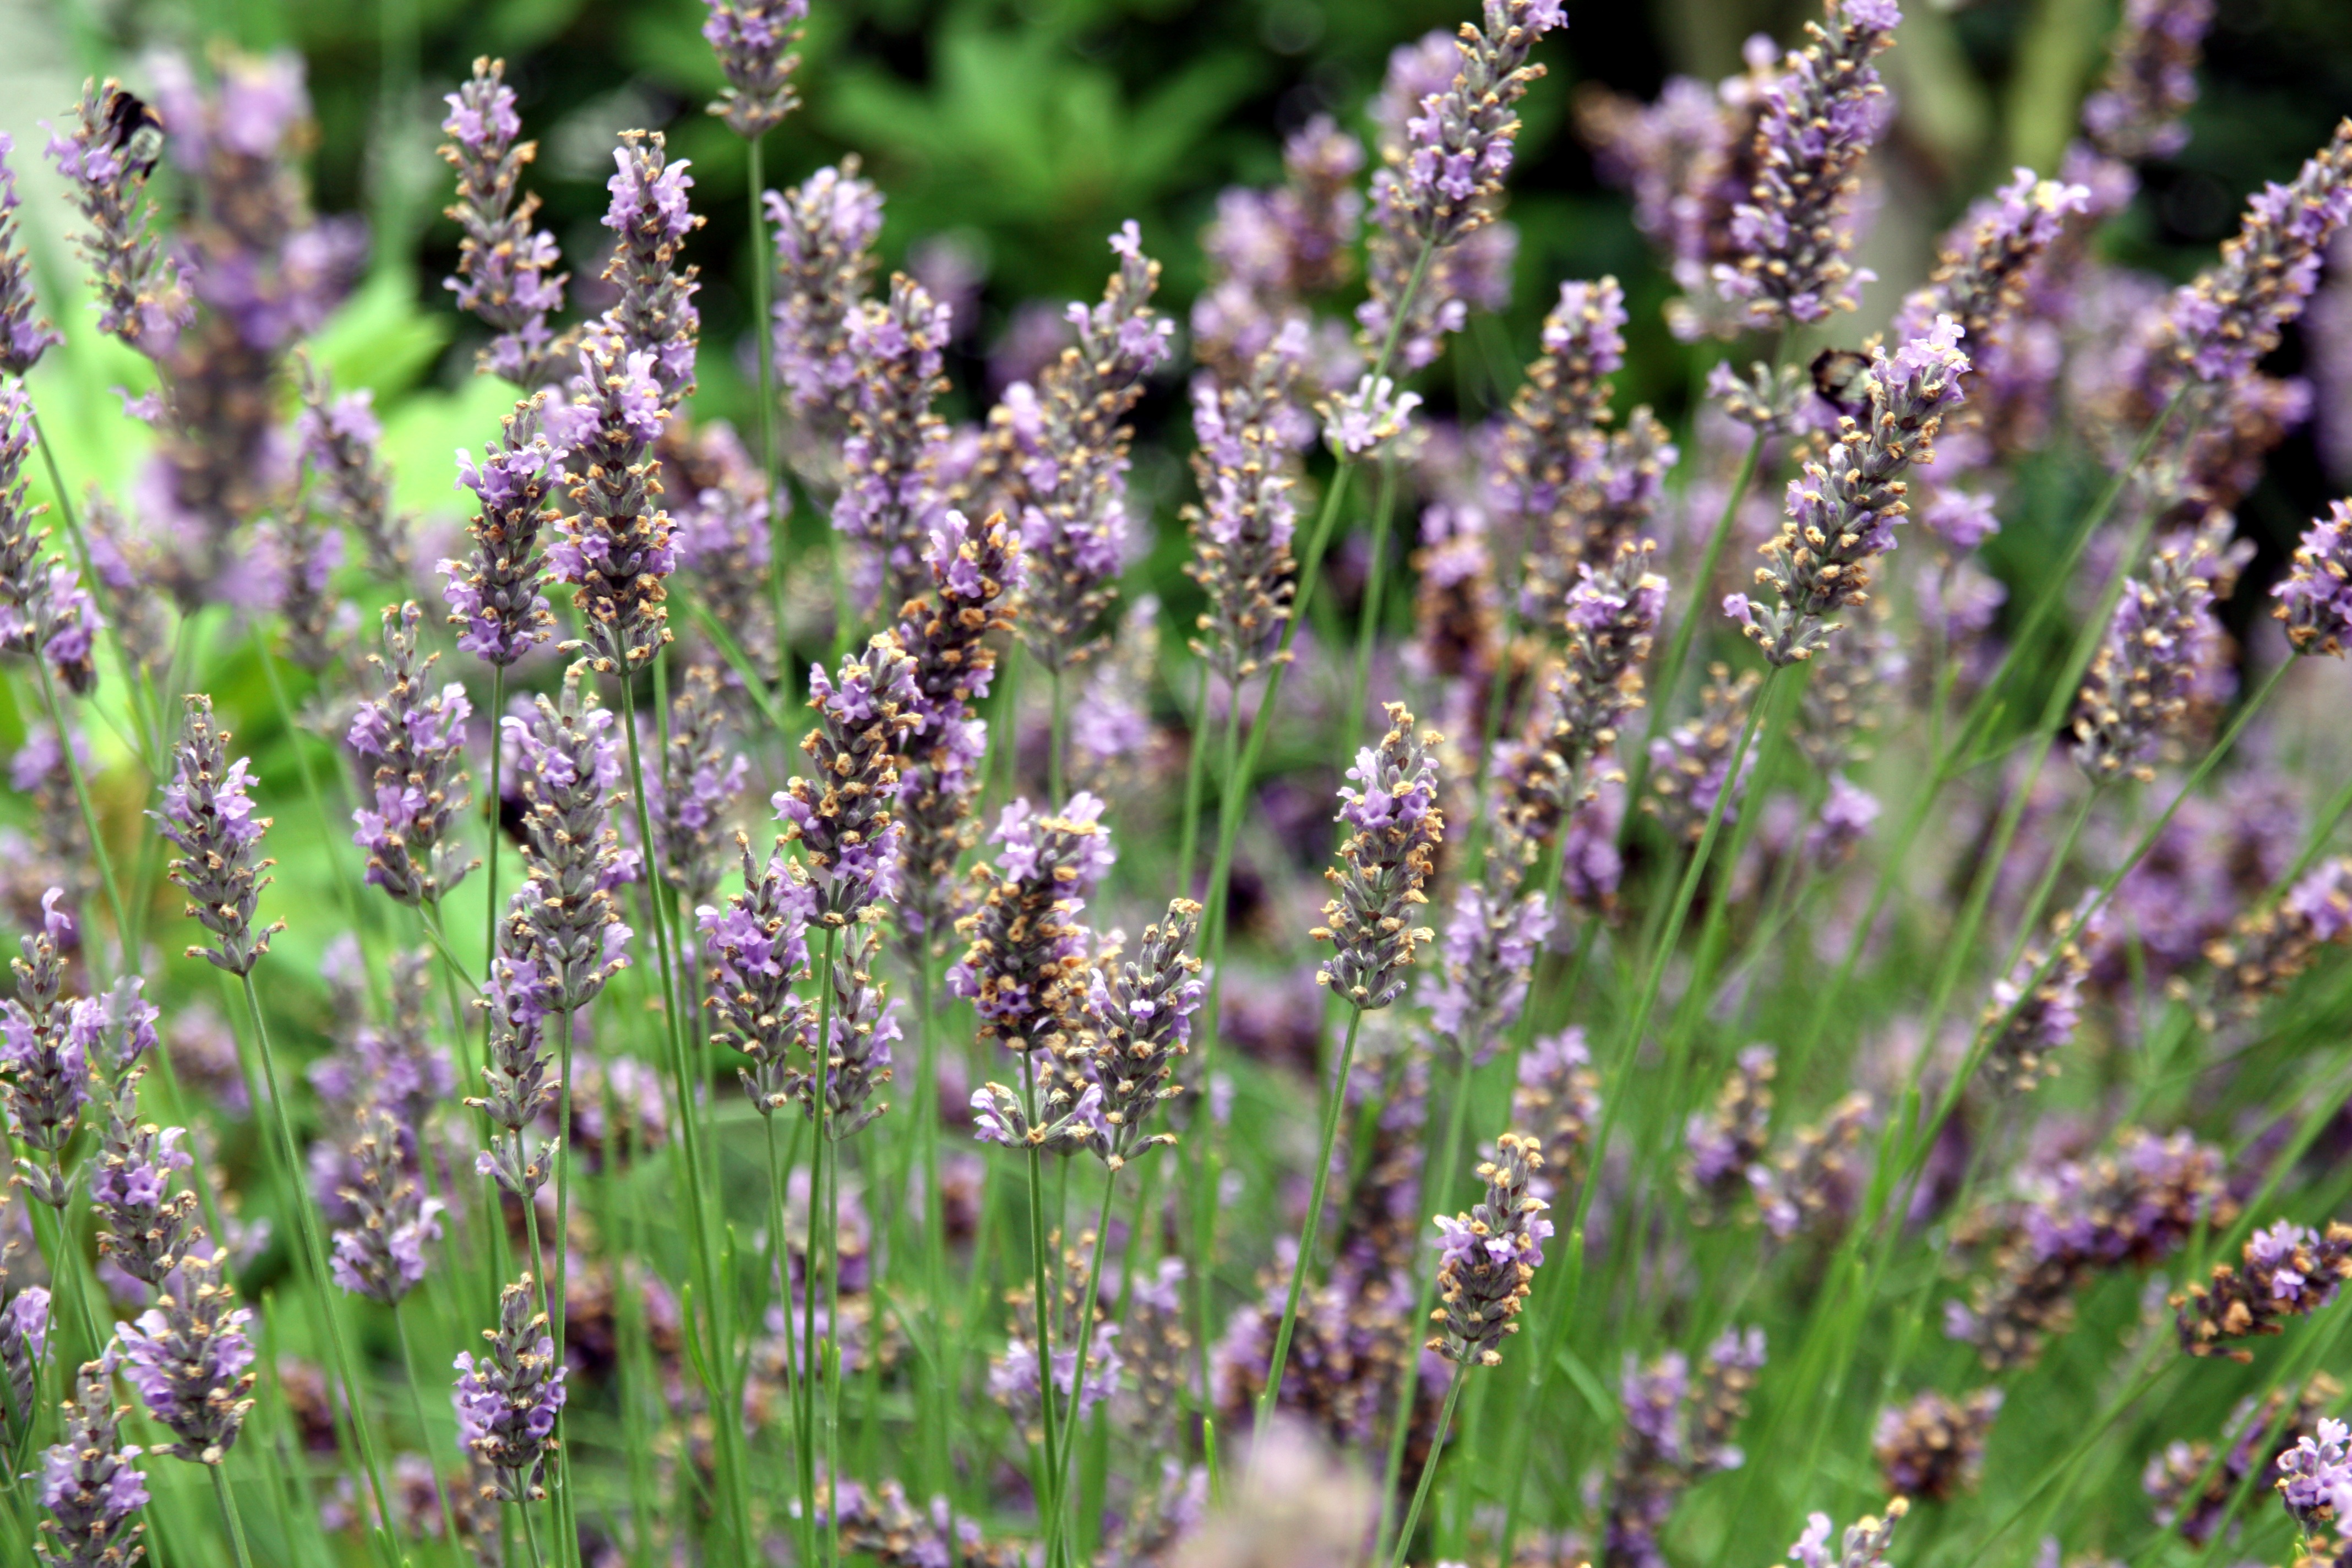
grass, plant, meadow, prairie, flower, herb, botany, blue, flora, lavender, flowers, violet, provence, herbs, flowering plant, lavender flowers, annual plant, grass family, land plant, english lavender, breckland thyme, french lavender, hyssopus, lavandula dentata